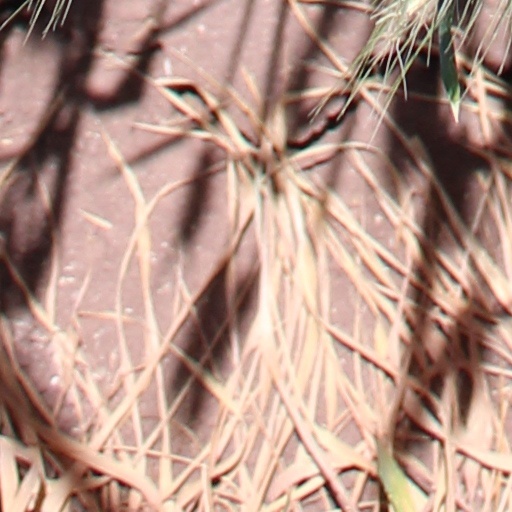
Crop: wheat